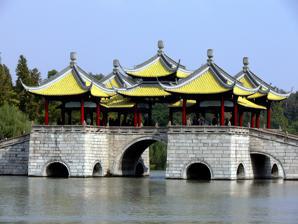
Building: Five-Pavilion Bridge
Country: China
Year built: 1757
Bridge in Jiangsu, China Five-Pavilion Bridge 五亭桥 Coordinates 32°24′35″N 119°24′58″E / 32.40972°N 119.41611°E / 32.40972; 119.41611 Crosses Slender West Lake Locale Yangzhou , Jiangsu, China Other name(s) Lotus Blossom Bridge Heritage status Nationally-Protected Cultural Heritage Site Characteristics Material Stone Total length 55 m (180 ft) History Opened 1757 Location Five-Pavilion Bridge " Four Bridges in Misty Rain ", one of Yangzhou 's 24 views under the Qing Traditional Chinese 五 亭 橋 Simplified Chinese 五 亭 桥 Literal meaning "Five-Pavilion Bridge" Transcriptions Standard Mandarin Hanyu Pinyin Wǔtíng Qiáo Wade–Giles Wu 3 -t'ing 2 Ch'iao 2 IPA [ù.tʰǐŋ tɕʰjǎʊ] Lotus Bridge Traditional Chinese 蓮花 橋 Simplified Chinese 莲花 桥 Literal meaning "Lotus Blossom Bridge" Transcriptions Standard Mandarin Hanyu Pinyin Liánhuā Qiáo Wade–Giles Lien-hua Ch'iao The Five-Pavilion Bridge , also known as the Lotus Bridge and by other names , is a covered stone arch footbridge in the Slender West Lake National Park in Hanjiang District, Yangzhou , in Jiangsu , China. It is one of the Four Bridges in Misty Rain , one of the 24 Views of Yangzhou under the Qing , and has become a landmark of the city. Names The bridge is called the "Five-Pavilion Bridge". Its alternative name, "Lotus Bridge" or " Lotus Blossom Bridge ", is a translation of the bridge's original Chinese name, either named for the Lotus Blossom Dyke that the bridge connects to on its southern side or for a supposed resemblance of its pavilions to the petals of a lotus flower . History The bridge was constructed in 1757 ( Qianlong 22), connecting the residences on the north bank of the lake to the back of the Temple of the Lotus Mind to the south. Its construction was funded by local salt merchants to welcome the Qianlong Emperor of the Qing dynasty during his second southern tour of Jiangnan . The bridge self-consciously mirrored the Five Dragon Pavilions in Beijing , combining with the earlier White Dagoba at the Lianxing Temple to emulate the capital's Beihai Park . Although representative of a Qing style of covered bridges variously known as "corridor bridges", "rain and wind bridges", and "pavilion bridges", it was still listed by the famed Chinese structural engineer Mao Yisheng as China's "most elegant and artistic bridge". The bridge was greatly damaged during fighting between the Taiping and Qing armies over the course of 1853, with the pavilions entirely destroyed. They were subsequently repaired by the end of the Qing, but only three of the five pavilions remained standing in 1929. The bridge was later renovated in 1933, 1951–1953, 1956, and 1982. As the "Lotus Bridge", the Five-Pavilion Bridge was inscribed along with the nearby White Dagoba as the 533rd Major Cultural Heritage Site under National-Level Protection added during the 6th round of nominations on 25 May 2006. Structure The bridge is 55.3 meters (181 ft) long. It rests on 12 granite bases of various sizes, supporting 15 arches in three styles. The largest arch has a span of 7 meters (23 ft). The largest central pavilion is connected to the four smaller pavilions at each corner by covered walkways. The present pavilions rise on scarlet pillars and are covered with imperial yellow tiles. See also List of Major National Historical and Cultural Sites in Jiangsu List of bridges in China List of bridges with buildings References Citations